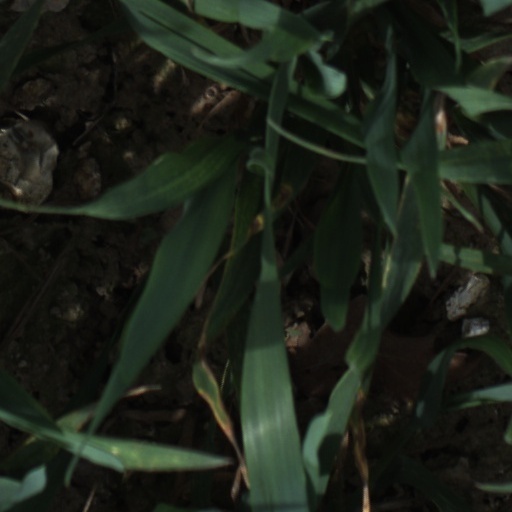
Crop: wheat